77th Brigade (United Kingdom)

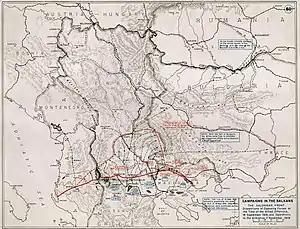
The final weeks on the Macedonian Front, including the advance to Adrianople.

Preparations began in August 1918 for a new offensive in the autumn. 22nd Division was taken out of the line for three weeks' special training, and 77th Bde took over the left half of its front on 15–17 August. However, there was an outbreak of Spanish flu in 65th Bde of 22nd Division at the beginning of September, rendering it unfit for the planned attack, 77th Brigade was therefore assigned to replace it in 22nd Division. Luckily, there was time to withdraw the brigade for a few days' training before the attack. The battle Third Battle of Doiran began on 18 September with attacks by British and Greek troops on either side of Lake Doiran. 22nd Division and the Serres Division failed in their assault on 'Pip Ridge' and the Grand Couronné, suffering heavy casualties. The only British troops fit to renew the attack next day were 77th Bde and the weak 65th Bde. 77th Brigade was ordered to capture and consolidate the sequence of points known as the 'Sugar Loaf', the 'Knot', the 'Tassel', the 'Rockies' and the 'Plume', before attempting to take the Grand Couronné. On their right a Greek battalion would tackle the Hilt and the Orb, while on the left a battalion of 65th Bde and a French regiment would attack Pip Ridge. However, moving up to its jumping-off point 12th A&SH came across the French regiment sheltering in a ravine under harassing fire and unwilling to move to its assembly position. The attack began at 05.23 after a short preliminary bombardment. 12th A&SH and 8th RSF quickly took the Sugar Loaf and moved on to the 'Tongue' beyond, while 11th Scottish Rifles captured the 'Fang' and advanced towards the Knot. So far only 8th RSF had taken significant casualties, from artillery fire as they crossed the Sugar Loaf. As the battalions climbed higher towards the Tongue, the Knot and the Tassel, they ran into heavier fire, some of it from machine guns in a concealed concrete emplacement. Reinforced by their support and reserve companies the A&SH and RSF broke into the Tongue, but the absence of the French regiment left them open to heavy enfilade fire from Pip Ridge on the left. Three attempts to push onto the final objective were thwarted, and Lt-Col Falconar Stewart withdrew his men to reorganise at the Tongue. Similarly, the Scottish Rifles company sent to take the Knot was turned back by fire from the right, where the Greeks had been forced back from the Hilt to their start line. The company rejoined the rest of Scottish Rifles in clearing enemy trenches between the Tassel and the Tongue, but an attempt to reach the Tassel failed, and the battalion pulled back to the Tongue. With both flanks 'in the air', under fire from the Plume and Rockies in front and with ammunition running low, 77th Bde was in a dangerous position on the Tongue. The captured positions were defended against three counter-attacks, the third being beaten off with captured stick grenades, rocks and bayonets. By the time ammunition arrived the Bulgarian bombardment had intensified and parties were working their way round the brigade's flanks and rear: Falconar Stewart had made the decision to withdraw by battalions, evacuating the wounded and equipment. 11th Scottish Rifles led off, followed by 8th RSF, but when it was 12th A&SH's turn to retire, enemy parties got among the battalion in the smoke and confusion, and succeeded in capturing a number of them; Falconar Stewart was killed in the "melée". 77th Brigade's losses on 19 September had been very heavy: